South Ronaldsay

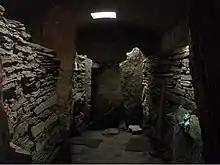
Inside the Tomb of the Eagles

The island is known for the Neolithic Isbister Chambered Cairn, popularly known as the "Tomb of the Eagles". Discovered by Ronald Simison in 1958 in the south east of the island, 16,000 human bones and 725 bird bones were found at the site, the latter predominantly belonging to the White-tailed Sea Eagle ("Haliaeetus albicilla"). The evidence suggests that the human bodies had been exposed to the elements to remove the flesh before burial. The tomb was in continuous use for a millennium or more.